Trebuchet

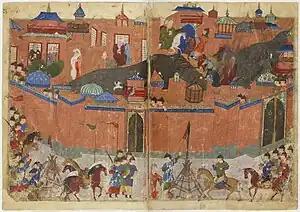
Siege of Baghdad (1258), c. 1430

Counterweight trebuchets do not appear with certainty in Chinese historical records until about 1268. Prior to 1268, the counterweight trebuchet may have been used in 1232 by the Jurchen Jin commander Qiang Shen. Qiang invented a device called the "Arresting Trebuchet" which only needed a few men to work it, and could hurl great stones more than a hundred paces, further than even the strongest traction trebuchet. However no other details on the machine are given. Qiang died the following year and no further references to the Arresting Trebuchet appear. The earliest definite mention of the counterweight trebuchet in China was in 1268, when the Mongols laid siege to Fancheng and Xiangyang. After failing to take the twin cities of Fancheng and Xiangyang for several years, collectively known as the siege of Fancheng and Xiangyang, the Mongol army brought in two Persian engineers to build hinged counterweight trebuchets. Known as the Huihui trebuchet (回回砲, where "huihui" is a loose slang referring to any Muslims), or Xiangyang trebuchet (襄陽砲) because they were first encountered in that battle. Ismail and Al-aud-Din travelled to South China from Iraq and built trebuchets for the siege. Chinese and Muslim engineers operated artillery and siege engines for the Mongol armies. By 1283, counterweight trebuchets were also used in Southeast Asia by the Chams against the Yuan dynasty.